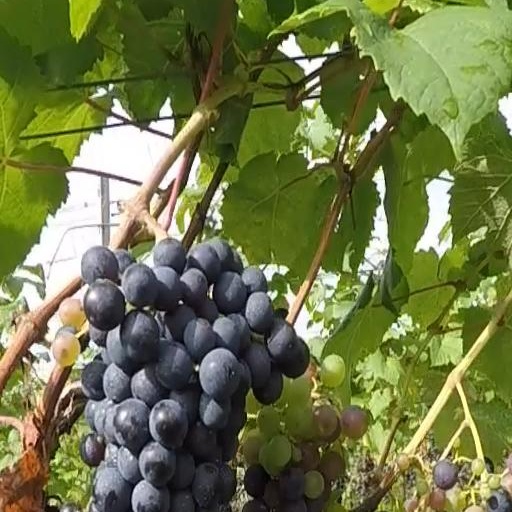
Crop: grape